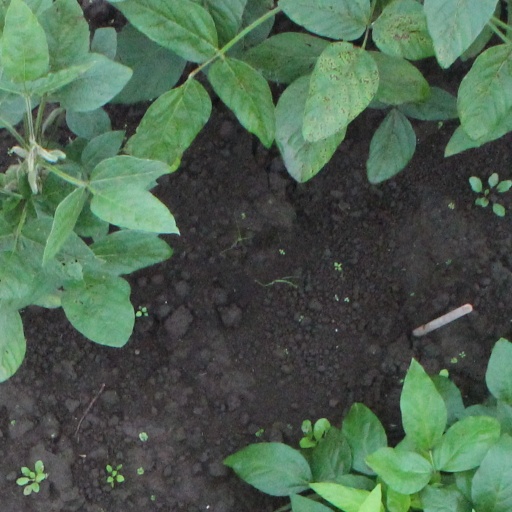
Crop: soybean